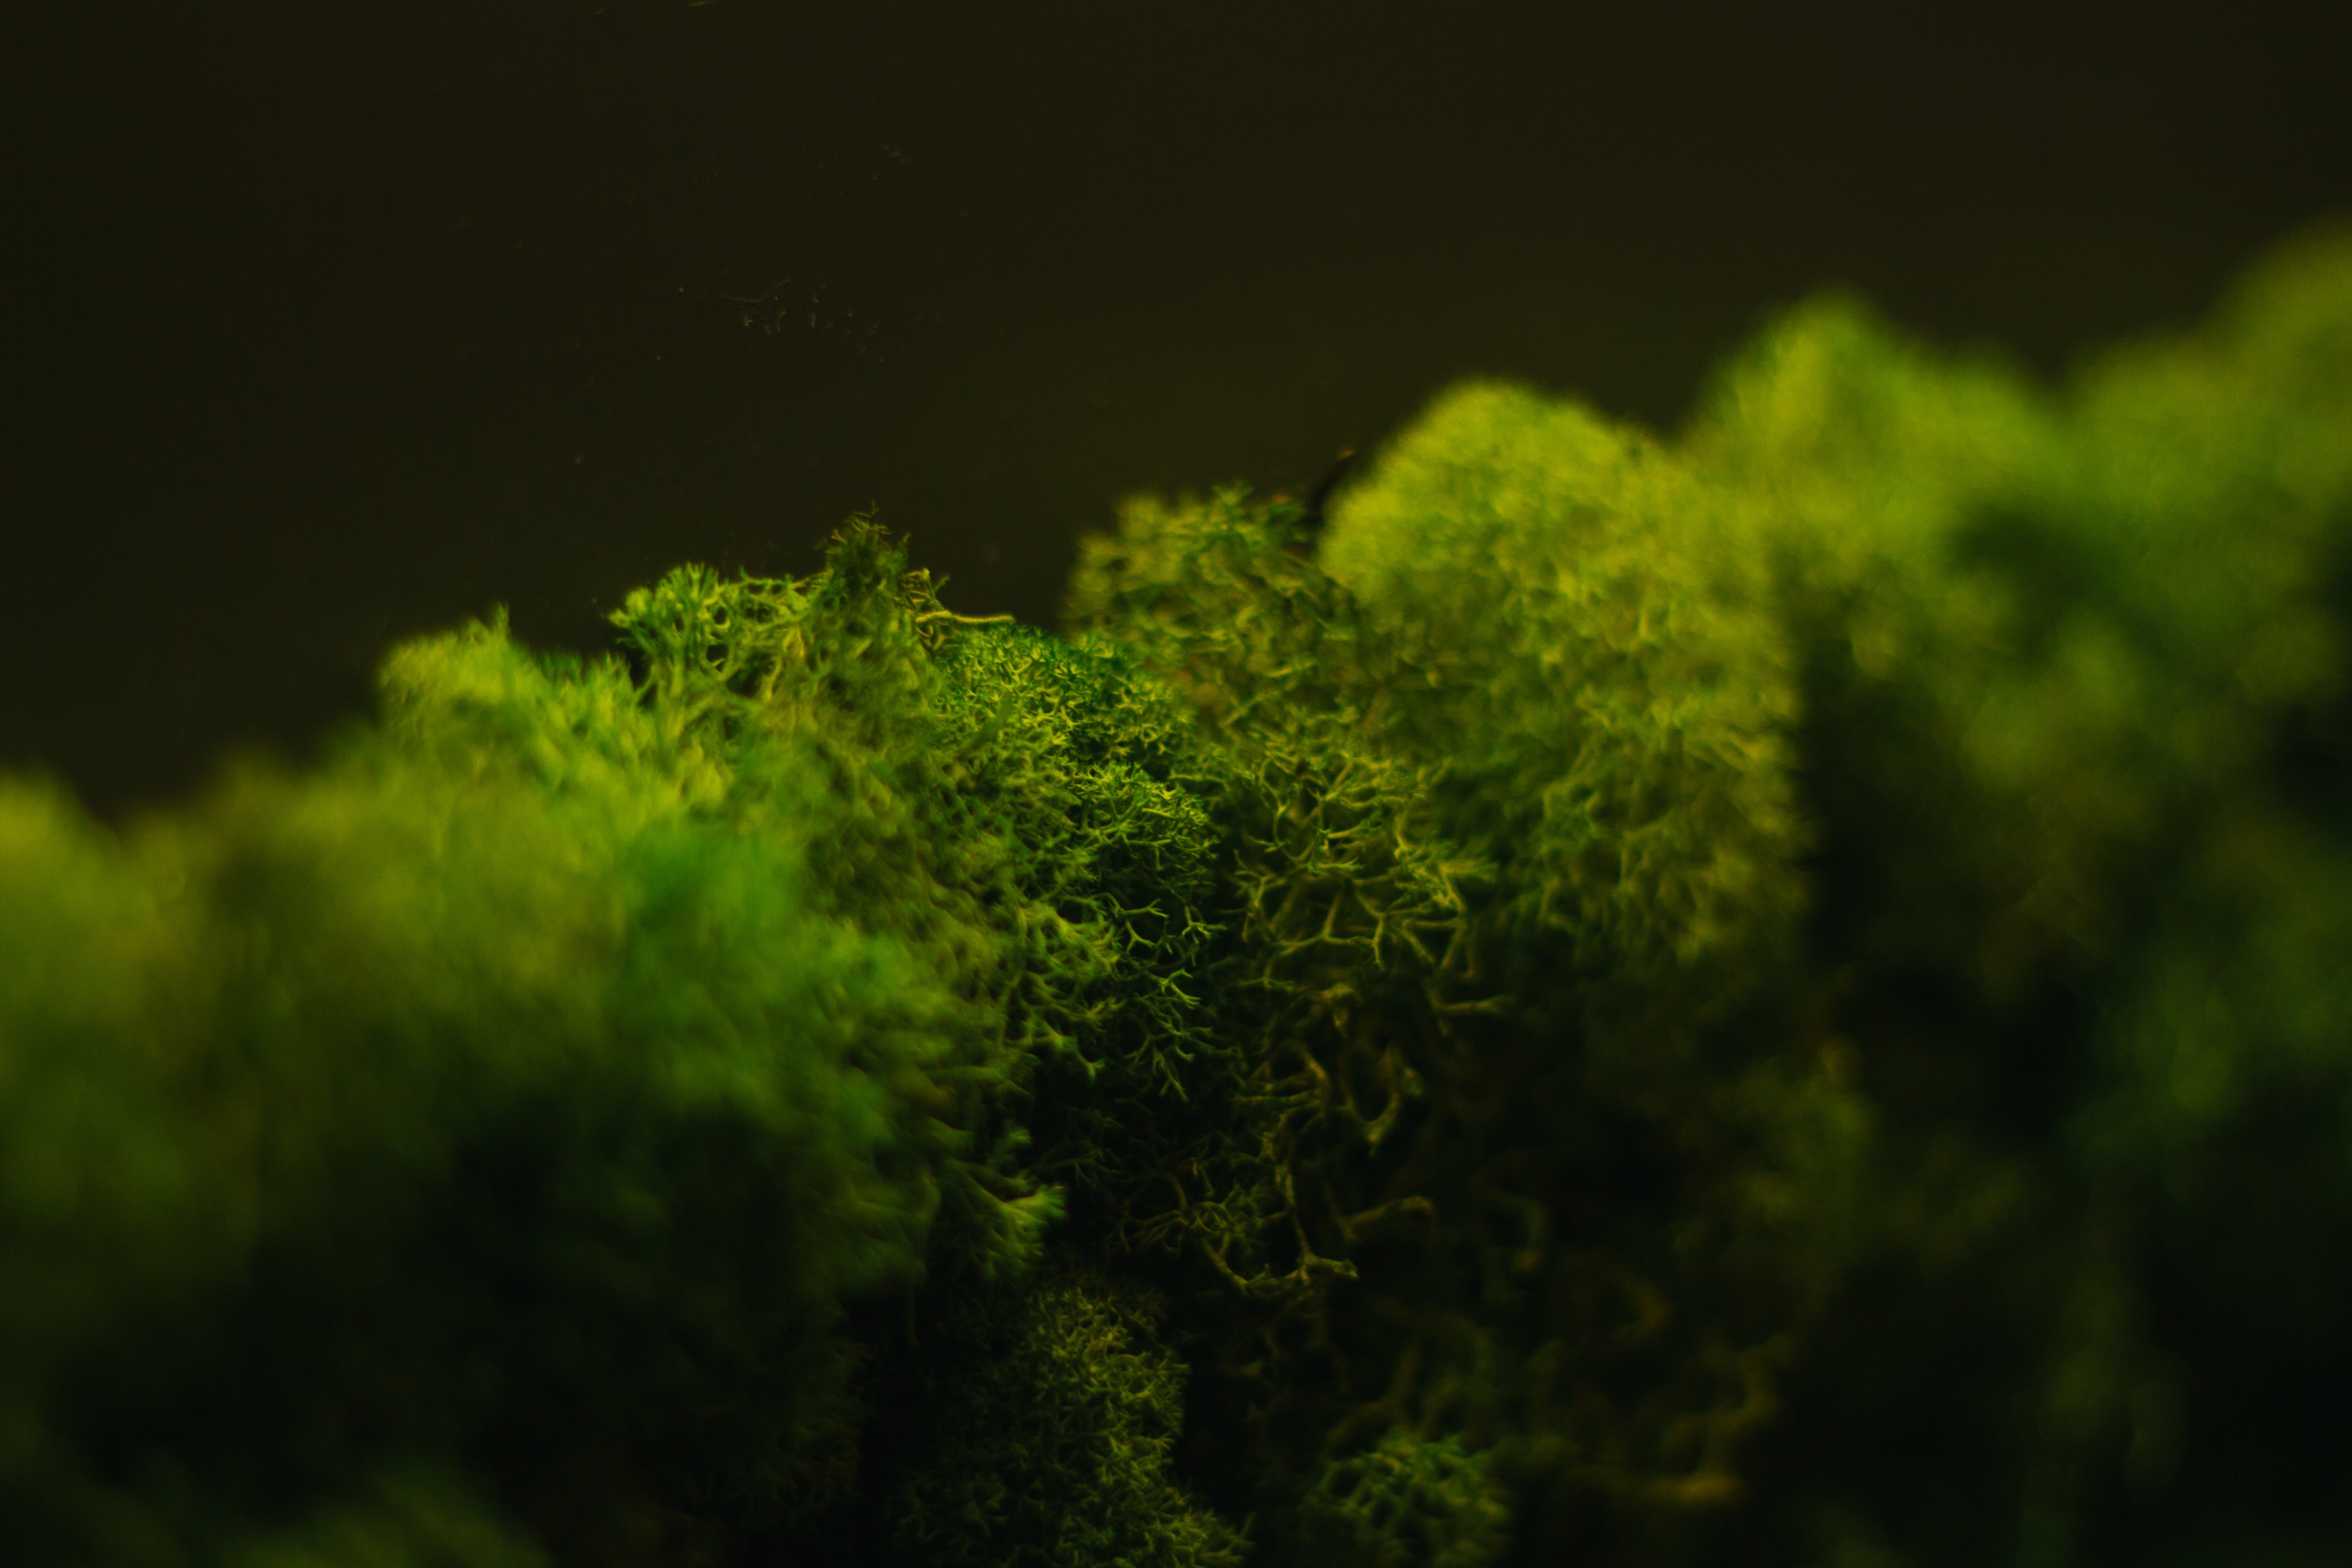
tree, nature, forest, grass, branch, light, plant, sunlight, leaf, flower, moss, green, soil, flora, algae, vegetation, rainforest, habitat, macro photography, woody plant, land plant, non vascular land plant